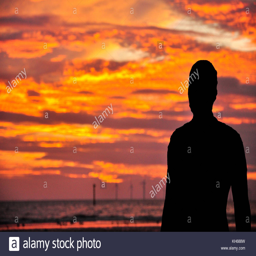
sunset silhouettes a figure from installation on beach